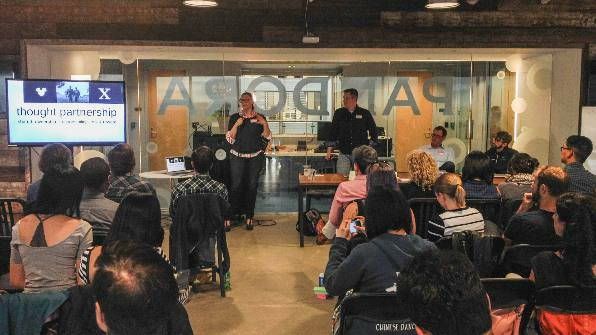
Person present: Yes